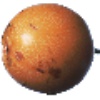
Label: granadilla